Henry Fourdrinier

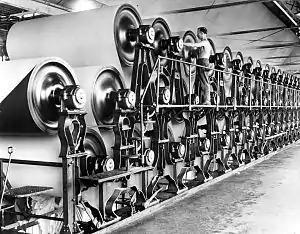
Large Fourdrinier-style paper-making machine. A row of heated drums dry out the paper, which enters the machine as wet pulp. Large rolls are usually sliced into a number of thin rolls, which can feed continuous presses (e.g. newspapers) or be cut into separate sheets.

The invention cost £60000, and caused the brothers to go bankrupt. Due to various laws, it was difficult to protect the patent on the machine, and the new system was widely adopted but with no benefit to the inventors.